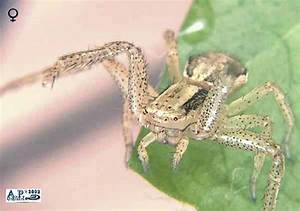
Label: spider